Nina Grunenberg

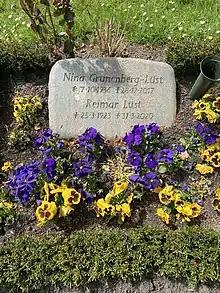
Grunenberg's gravestone

In 1986 Nina Grunenberg married, as her husband's second wife, the astrophysicist Reimar Lüst, who was president of the Max Planck Society from 1972 to 1984 and a pioneer of space research. Through this marriage, Grunenberg became mother of two adult stepsons.